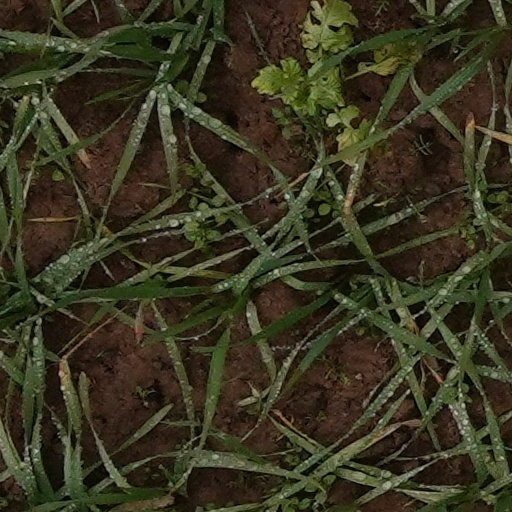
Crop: wheat